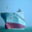
Label: ship